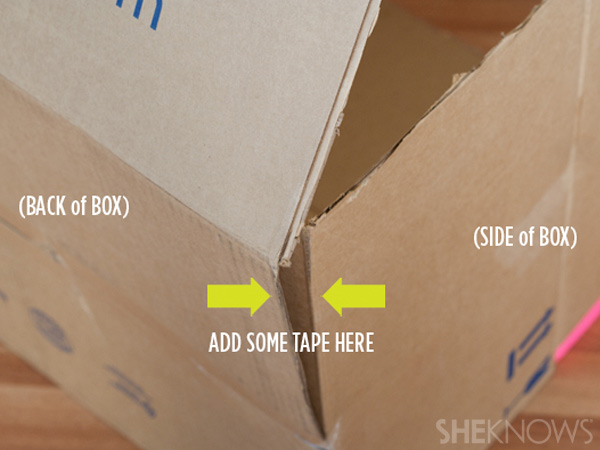
Label: cardboard